Ancient DNA

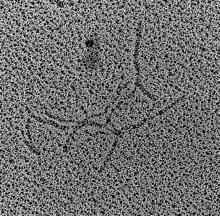
Cross-linked DNA extracted from the 4,000-year-old liver of the ancient Egyptian priest Nekht-Ankh

Ancient DNA (aDNA) is DNA isolated from ancient sources (typically specimens, but also environmental DNA). Due to degradation processes (including cross-linking, deamination and fragmentation) ancient DNA is more degraded in comparison with present-day genetic material. Genetic material has been recovered from paleo/archaeological and historical skeletal material, mummified tissues, archival collections of non-frozen medical specimens, preserved plant remains, ice and from permafrost cores, marine and lake sediments and excavation dirt.